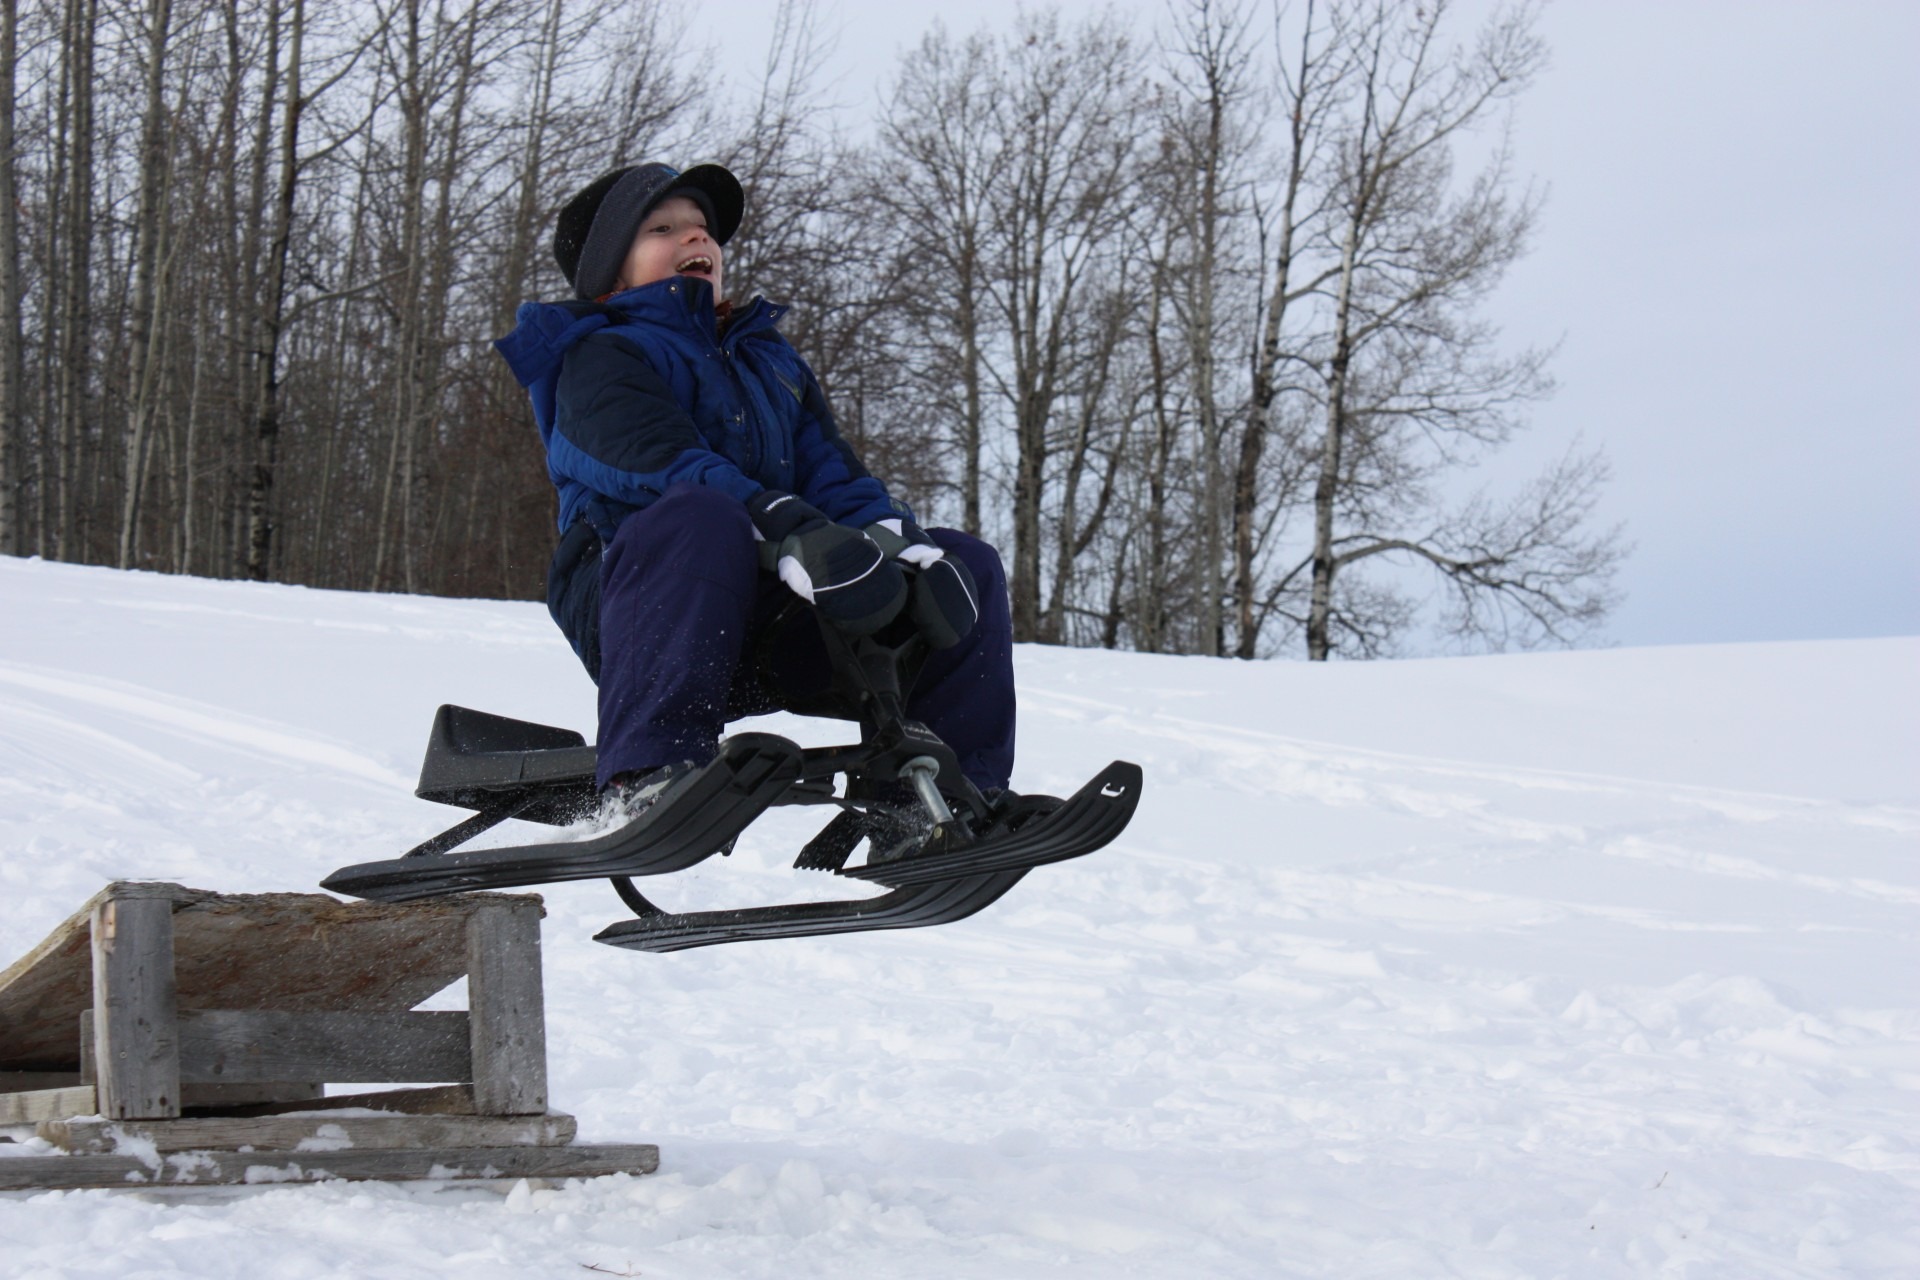
outdoor, snow, cold, winter, people, white, frost, jump, ice, vehicle, weather, snowy, snowshoe, frozen, snowboard, season, sports equipment, snowfall, winter sport, outdoors, fun, sports, cool, footwear, snowboarding, sled, frosty, sledding, toboggan, nordic skiing, boardsport